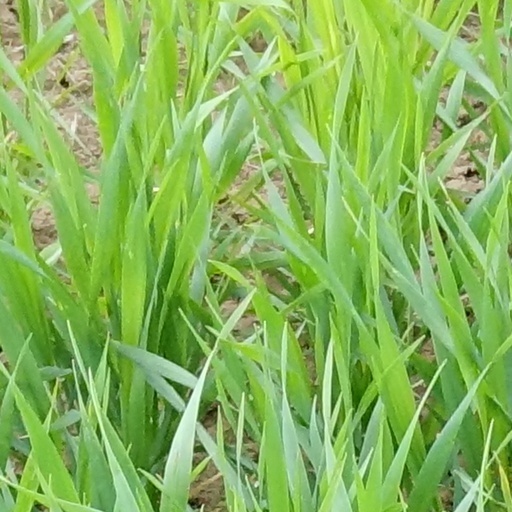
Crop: wheat